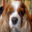
Label: dog